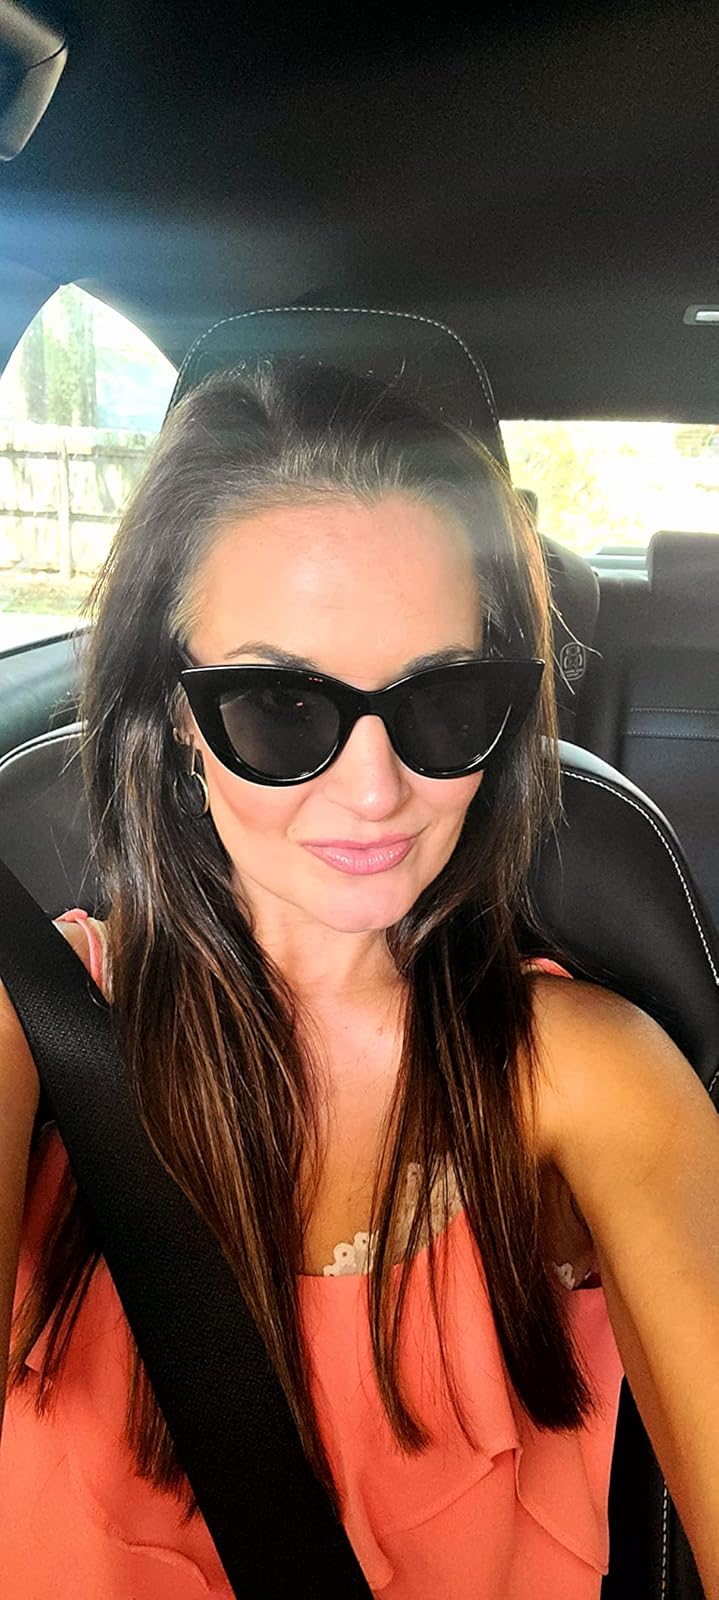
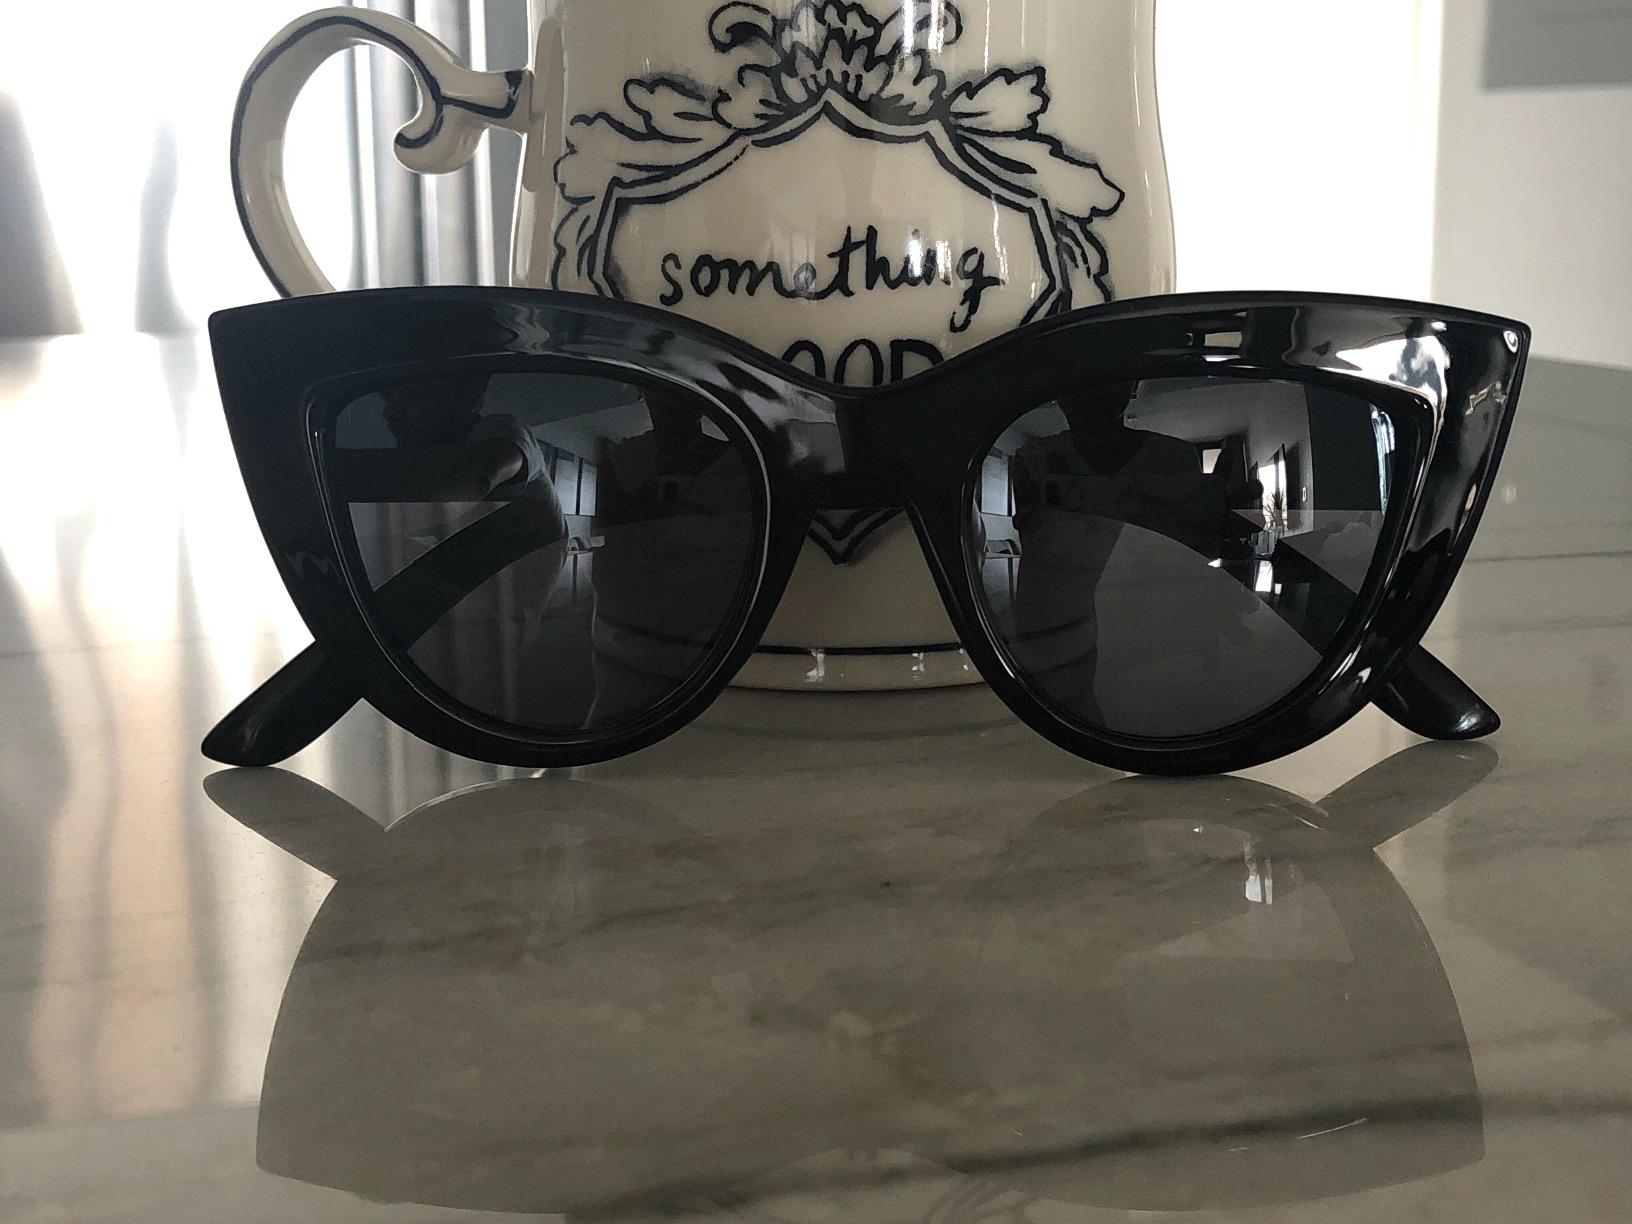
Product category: accessories_sunglasses
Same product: yes